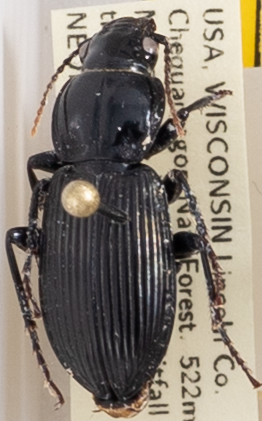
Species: Pterostichus novus
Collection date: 2018-06-12
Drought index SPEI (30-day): -1.444
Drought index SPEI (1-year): -0.152
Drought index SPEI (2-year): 1.93